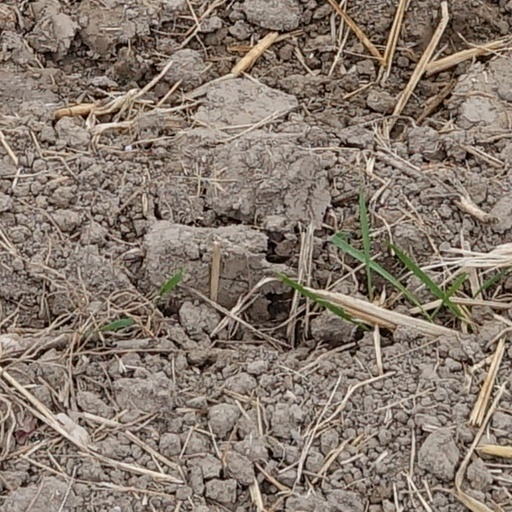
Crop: wheat